George C. Cox

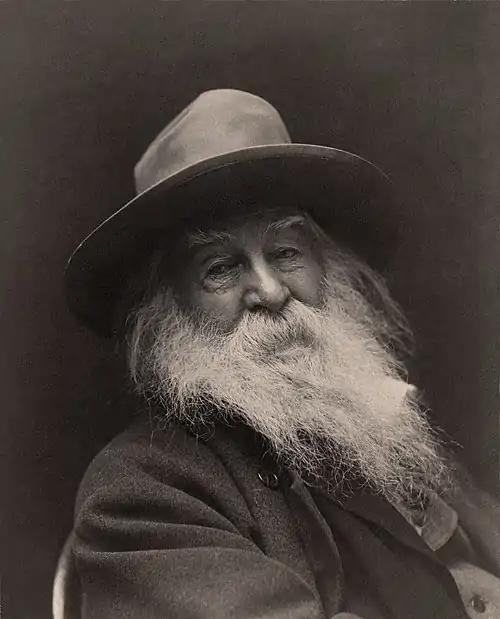
An 1887 portrait of Walt Whitman by Cox

George Collins Cox (1851–1903) was an American photographer, notable for his portraits of Walt Whitman and Henry Ward Beecher.